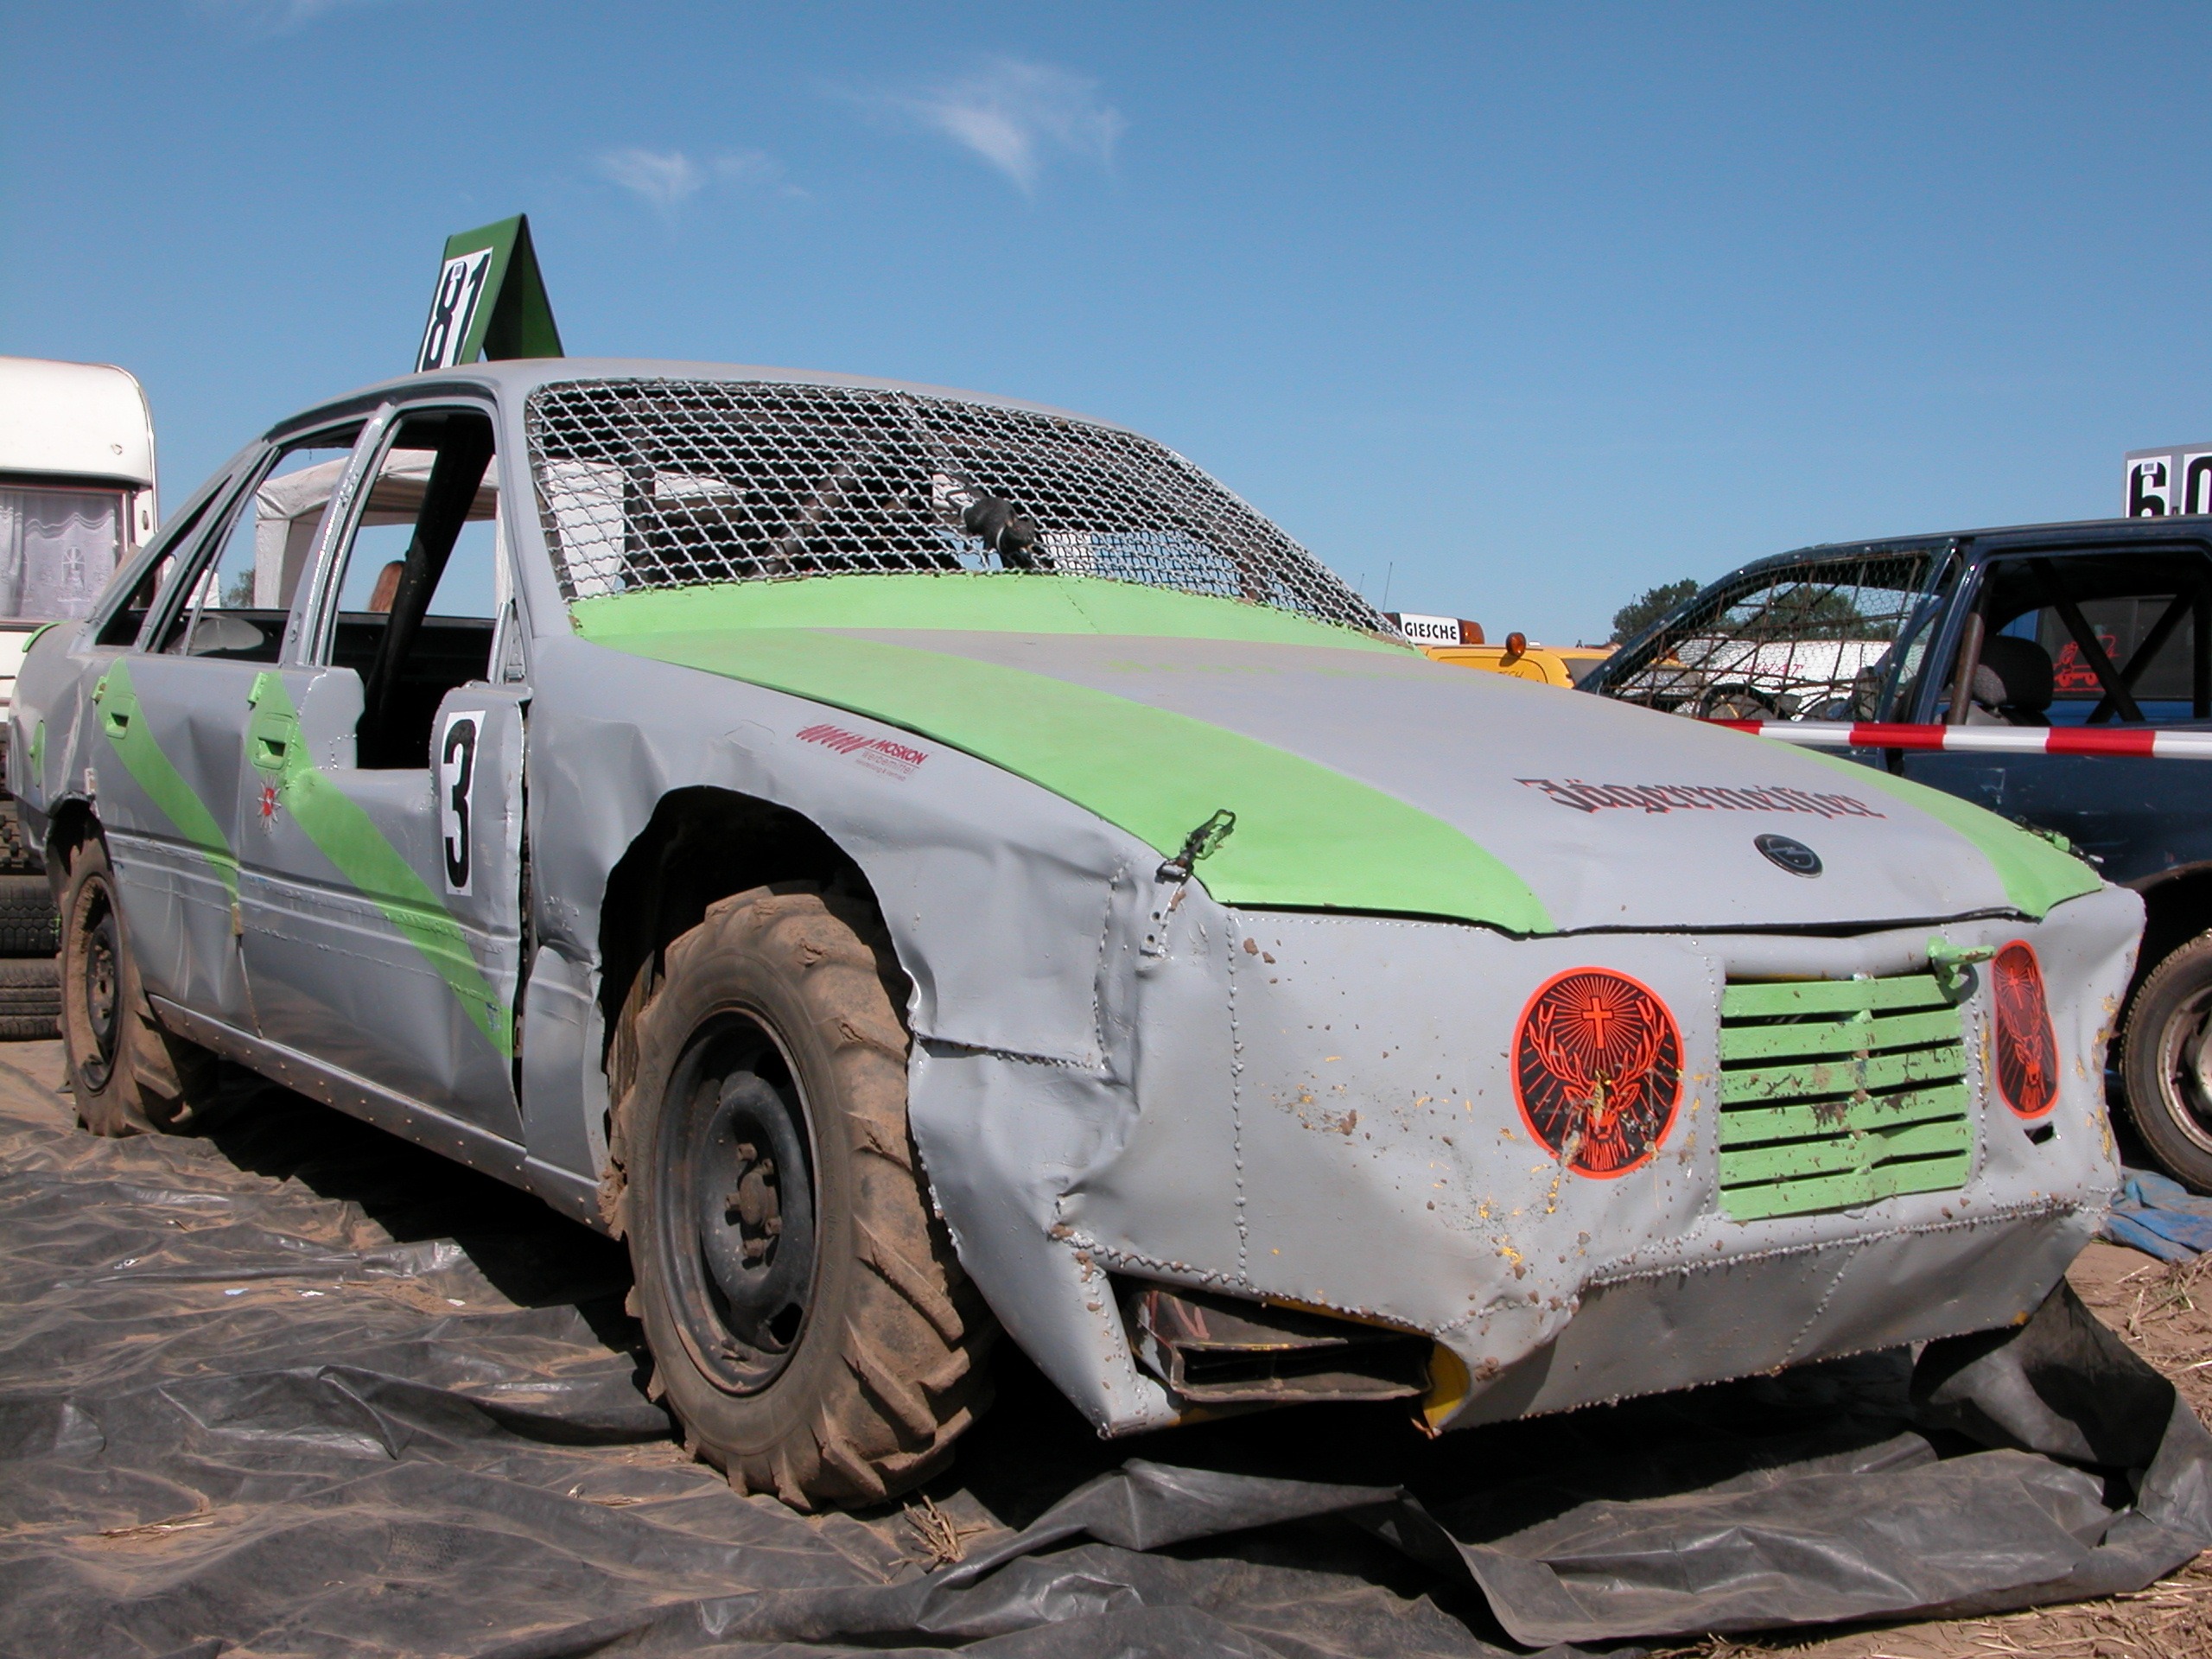
car, plane, vehicle, auto, automotive, sports car, motor vehicle, race car, racing, sedan, restored, cover, vehicles, mature, land vehicle, auto racing, automobile make, stock car racing, dirt track racing, rallying, banger racing